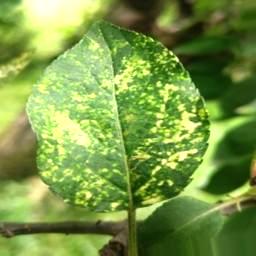
Label: Apple_Mosaic